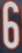
Number: 6